National Eisteddfod of Wales

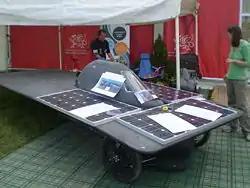
The solar-powered car "Gwawr" ("Dawn"), the Welsh entry in the October 2007 Darwin-Adelaide Trans-Australia competition, is an example of what can be exhibited on the Eisteddfod "Maes" ("Arena"). (Mold, 2007)

The National Museum of Wales says that "the history of the Eisteddfod may [be] traced back to a bardic competition held by the Lord Rhys in Cardigan Castle in 1176", and local Eisteddfodau were certainly held for many years prior to the first national Eisteddfod. Even before they became a regular annual event, Eisteddfodau were held on a national scale in Wales, such as the Gwyneddigion Eisteddfod of 1789, the Provincial Eisteddfodau from 1819 to 1834, the Abergavenny Eisteddfodau of 1835 to 1851, and The Great Llangollen Eisteddfod of 1858. However the National Eisteddfod of Wales as an organisation traces its history back to the first event held in 1861, in Aberdare.